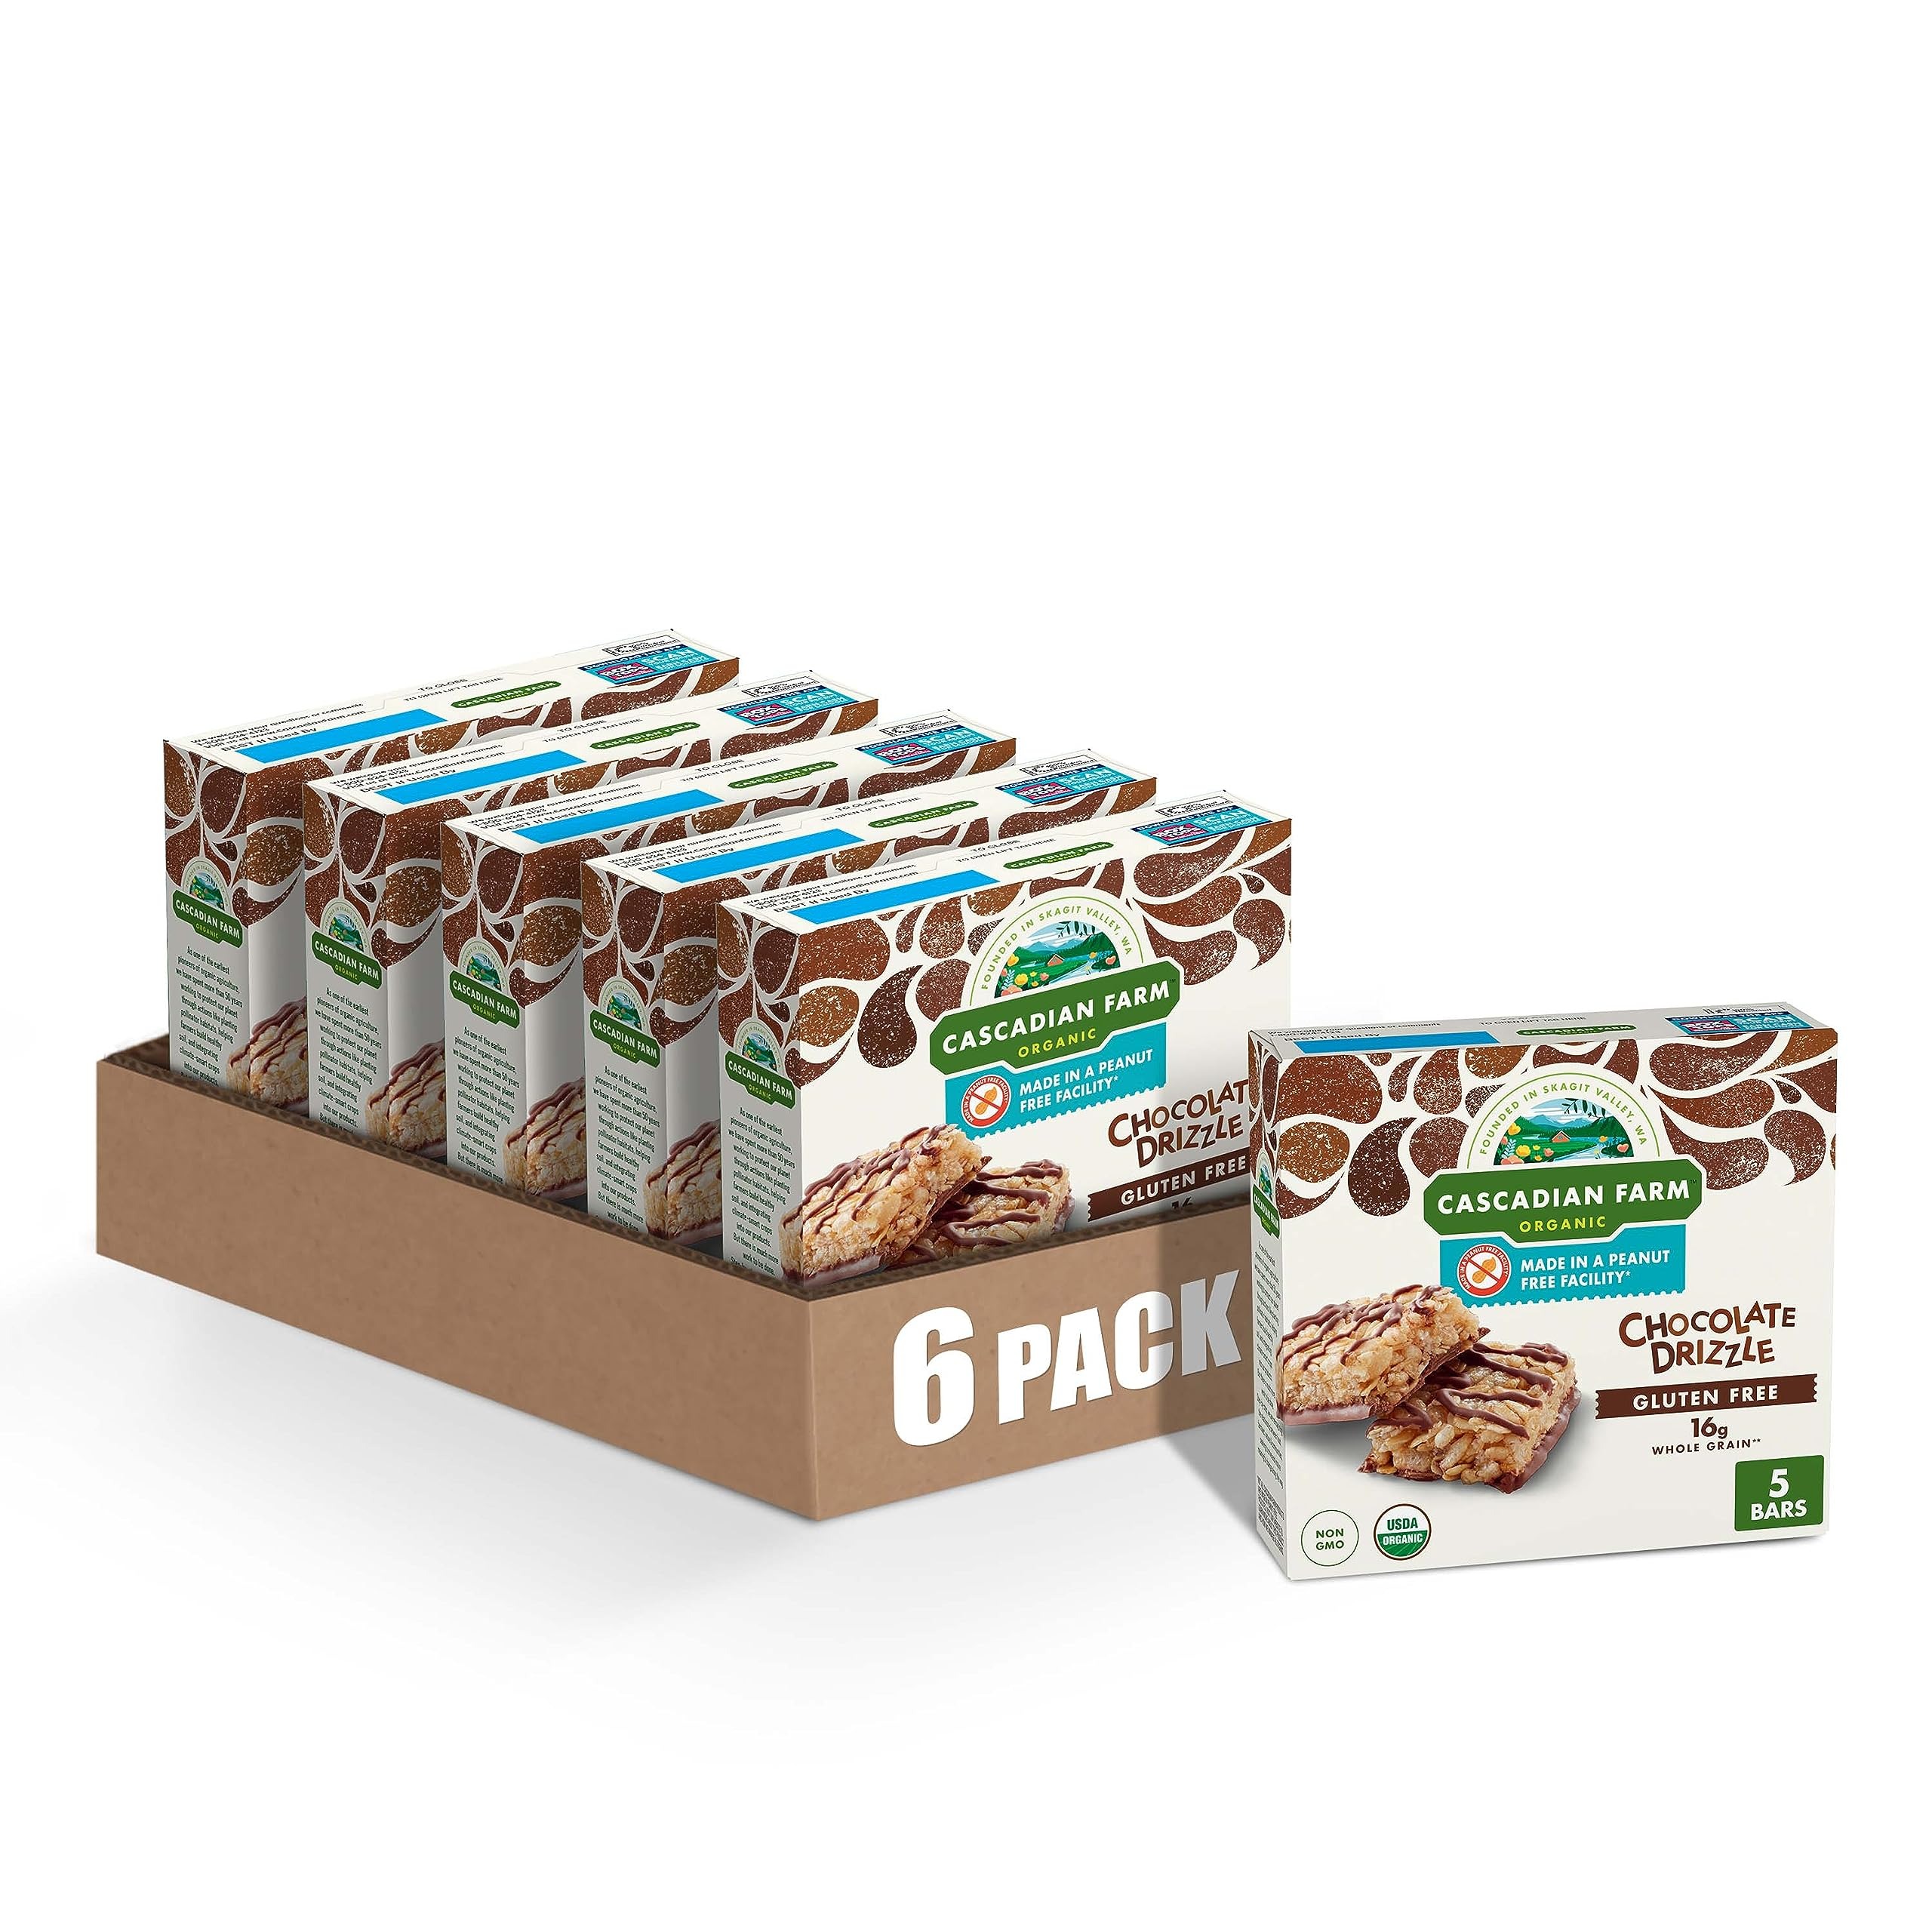
Item Name: Cascadian Farm Chocolate Drizzle Granola Bars, Gluten Free, 5 ct (Pack of 6)
Bullet Point 1: GRANOLA BAR: Organic chocolate paired with wholesome rolled oats for a tasty snack any time of day
Bullet Point 2: MADE IN A PEANUT FREE FACILITY
Bullet Point 3: CERTIFIED ORGANIC: Granola bars are made without GMOs or synthetic pesticides
Bullet Point 4: WHOLE GRAIN: Made with 17 grams of whole grain per serving (At least 48 grams recommended daily)
Bullet Point 5: BOX CONTAINS: 5 bars (Pack of 6)
Value: 35.97
Unit: Ounce

Price: 33.65